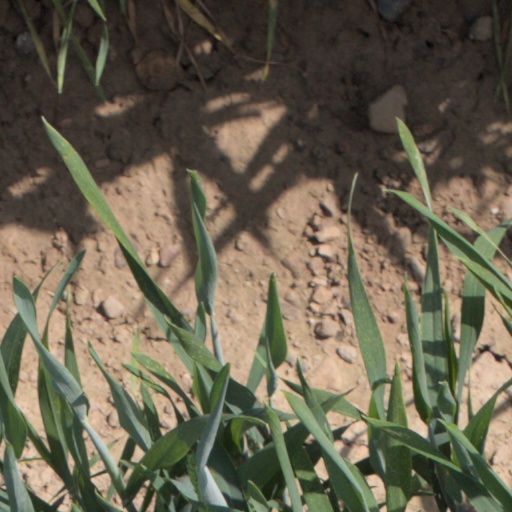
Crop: wheat